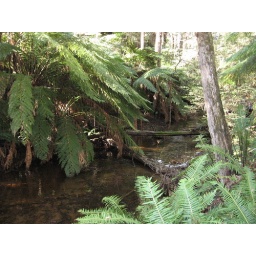
Yea river in Toolangi state forest